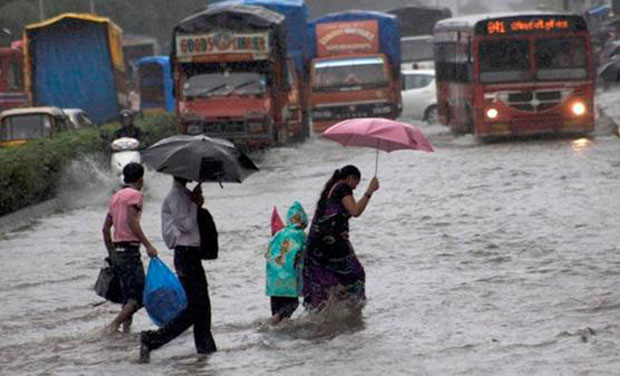
Weather: rain or strom